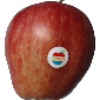
Label: Apple Red 1